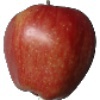
Label: Apple Red 1